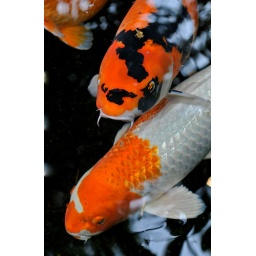
Colorful Koi fish swimming in pond at Franklin Park Conservatory in Columbus, OH.